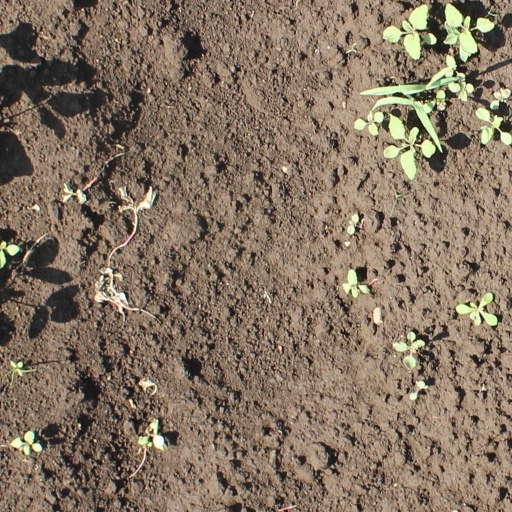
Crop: soybean